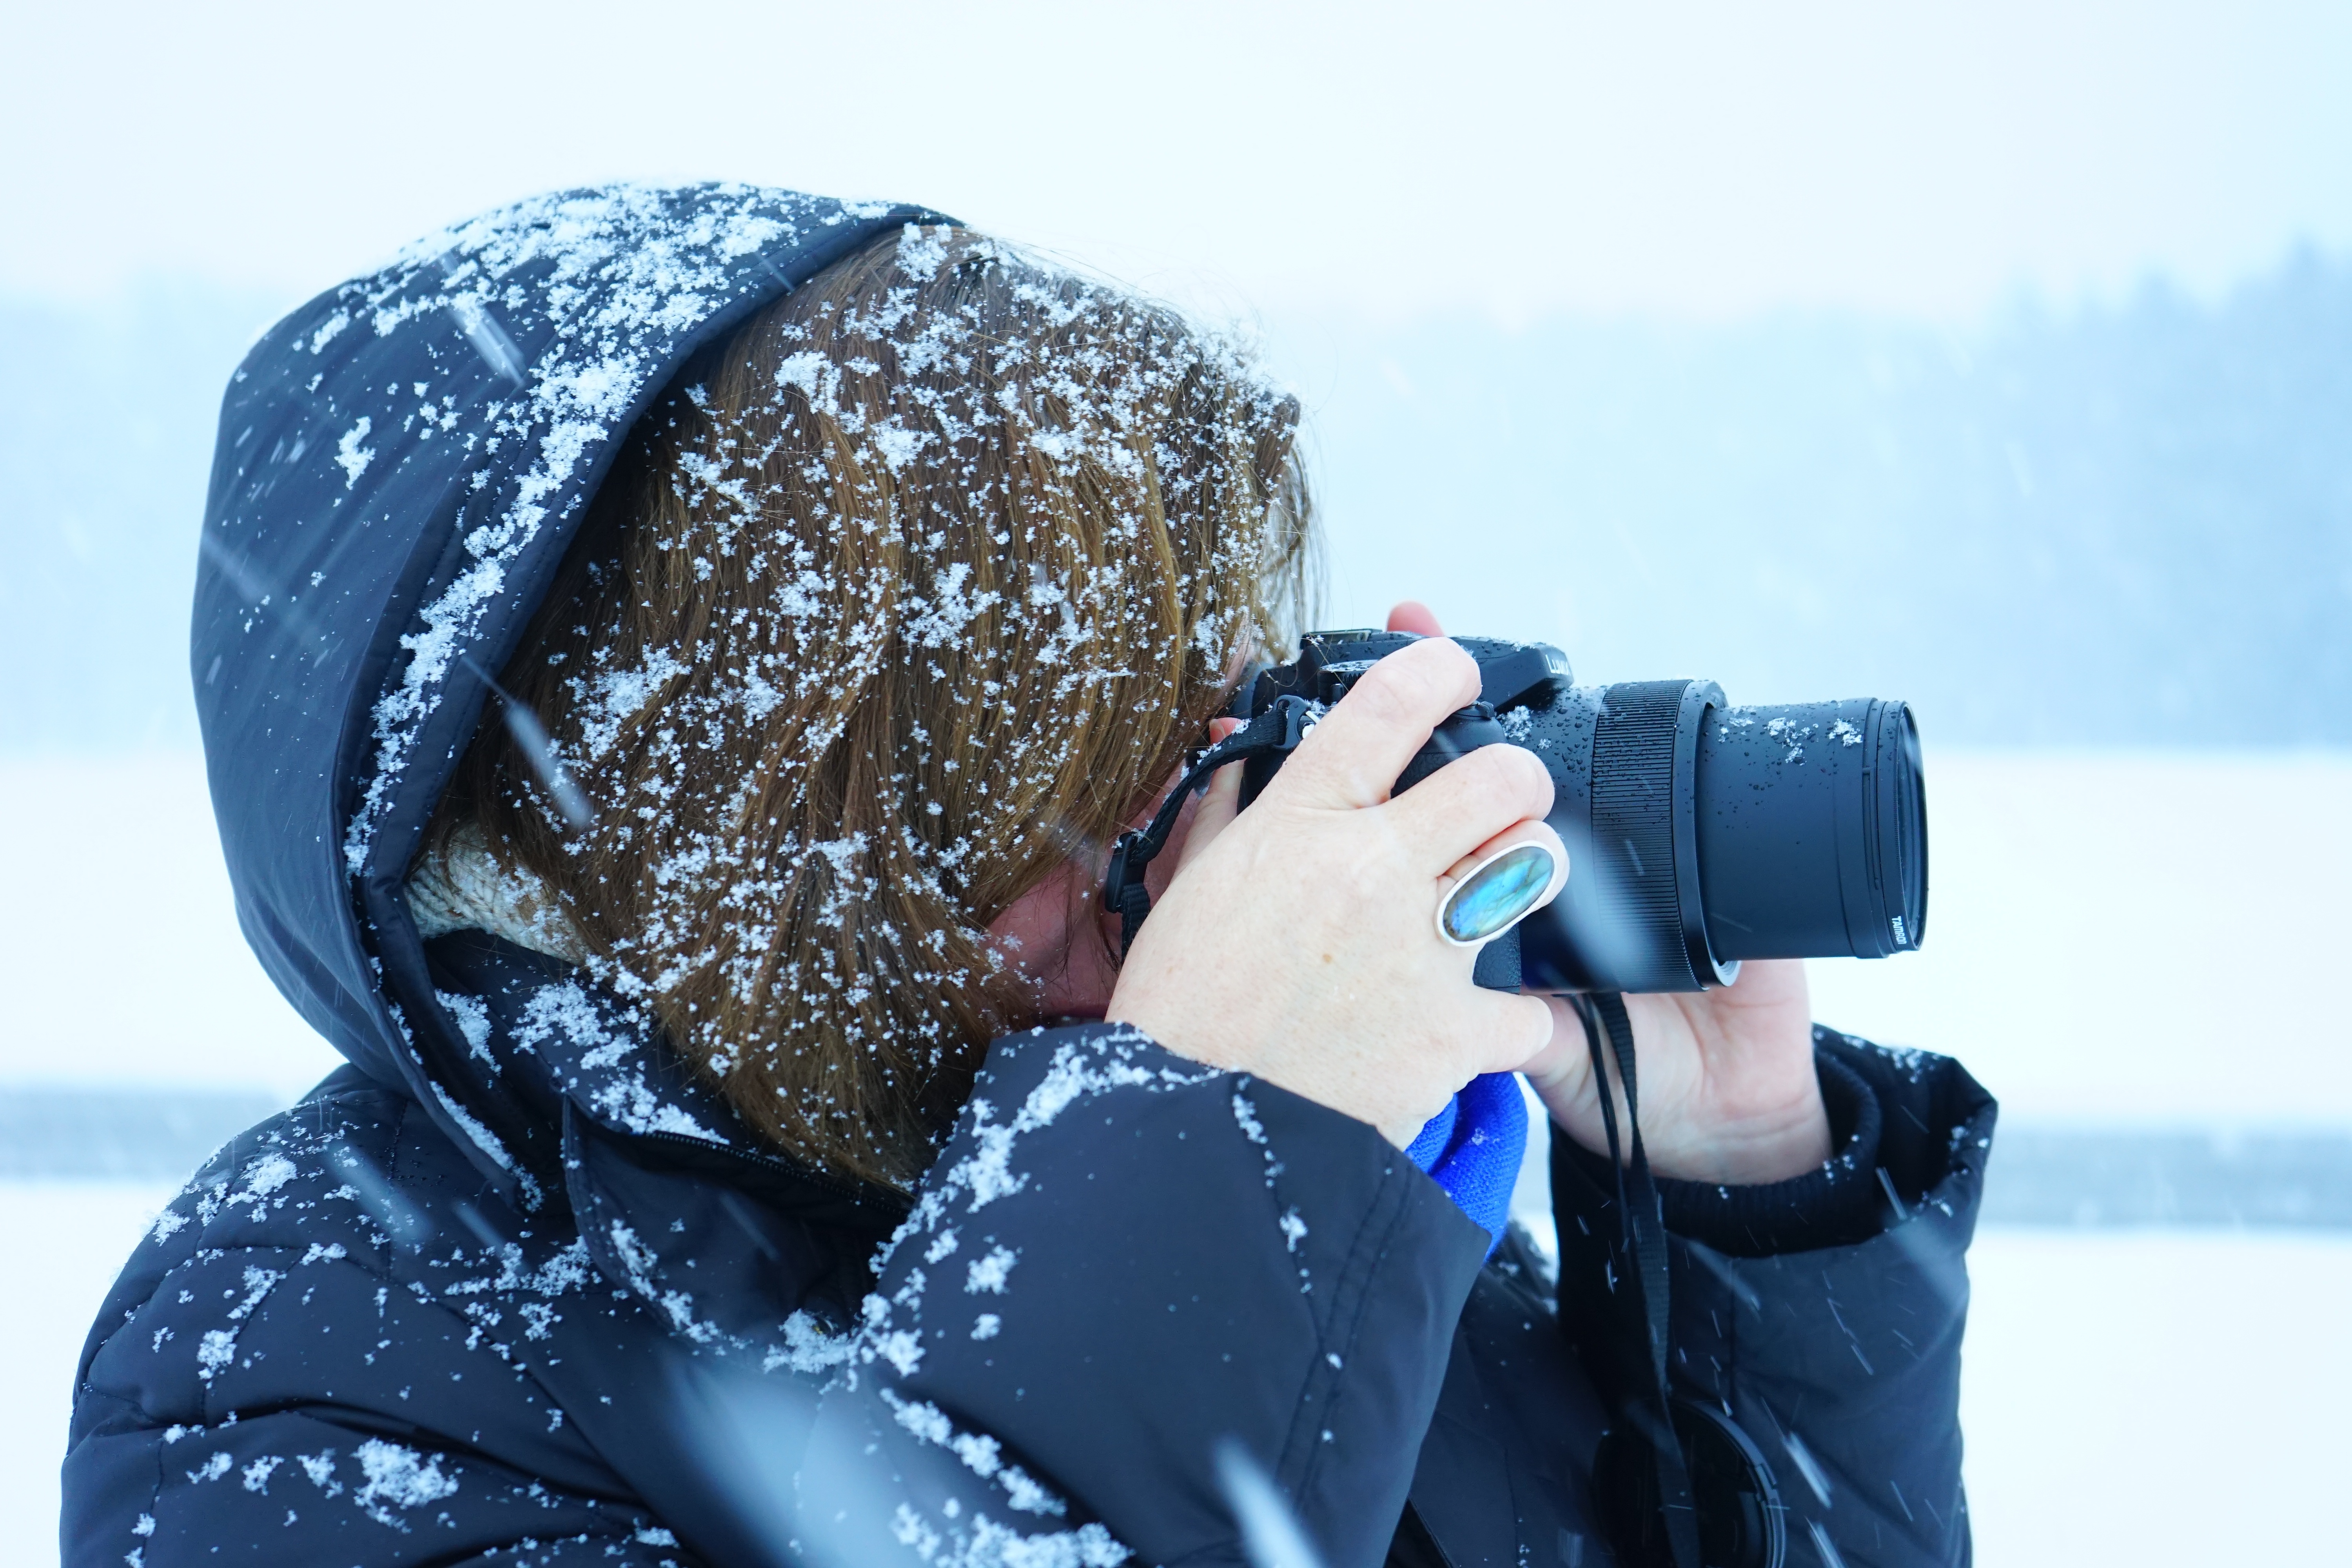
person, snow, cold, winter, woman, camera, photography, photographer, photo, ice, spring, lens, weather, human, snowy, blue, season, snowfall, recording, icy, digital, photograph, frosty, freezing, winteraufnahme, winter photography